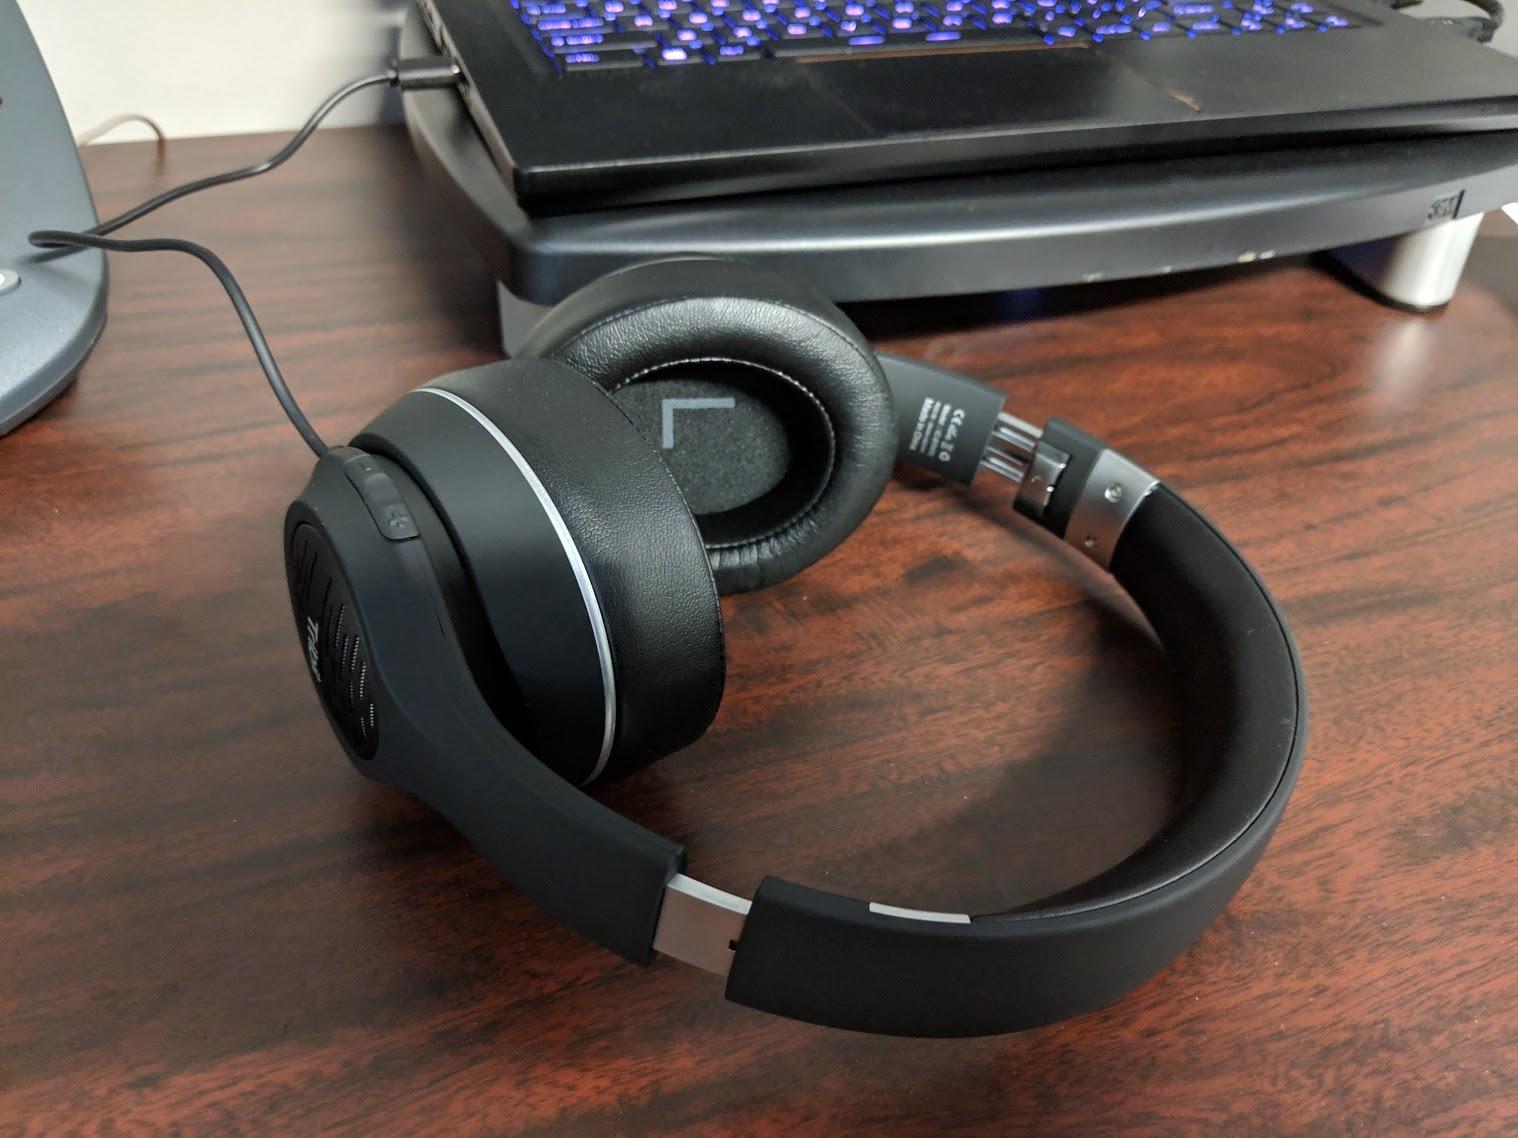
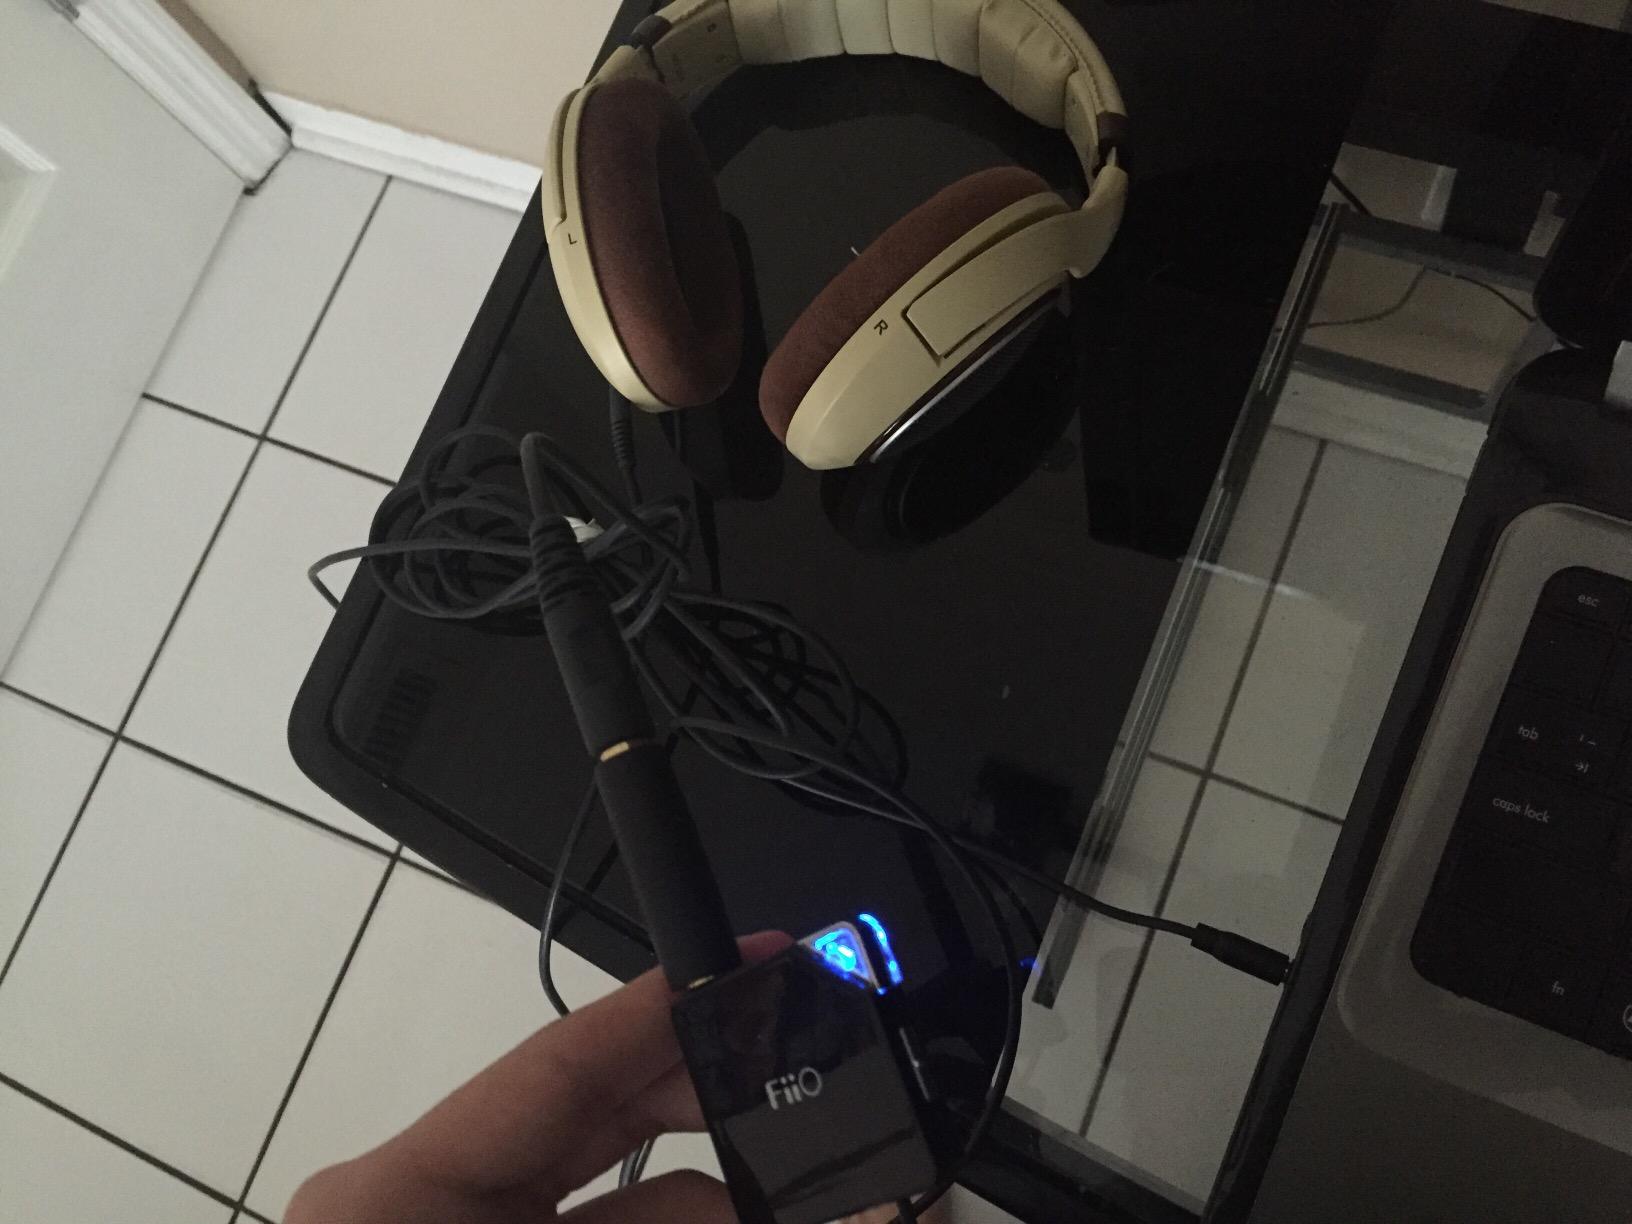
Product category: headphones
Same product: no